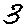
Label: 3